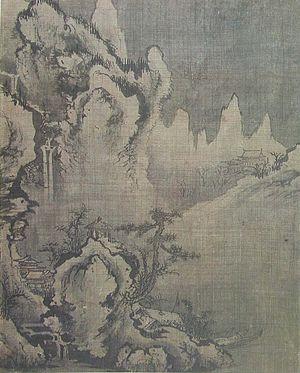
An Gyeon, surnoms d'artiste : Hyeonndongja et de courtoisie Gado est un peintre coréen, membre du Bureau des Arts, du début du XVᵉ siècle, dans les premiers temps de la dynastie Joseon. Né à Jigok, près de la ville de Seosan, il a fait partie de la dohwaseo, l'académie des peintres officiels à la cour royale. Il a été actif de 1440 à 1470.